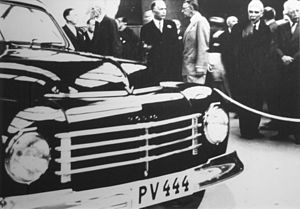
Kungliga Tennishallen / Galleri
Kungliga Tennishallen er en arena i Stockholm, der primært benyttes til tennis. Den blev indviet i 1943, og ejes og drives af Kungl. Lawn Tennis Klubben. Siden 1969 er ATP-tennisturneringen Stockholm Open blevet spillet her.